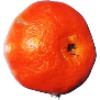
Label: clementine